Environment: real
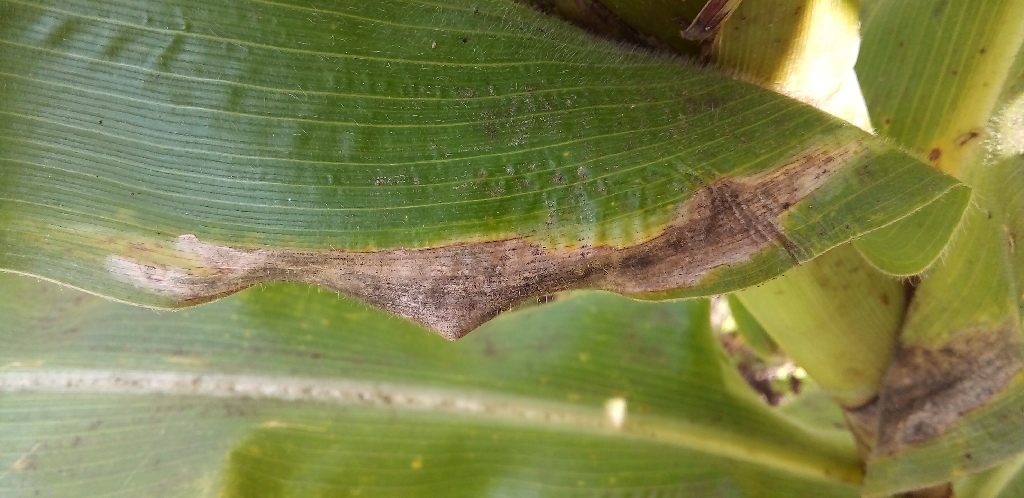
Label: northern_corn_leaf_blight